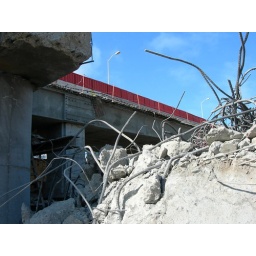
pylons against blue sky